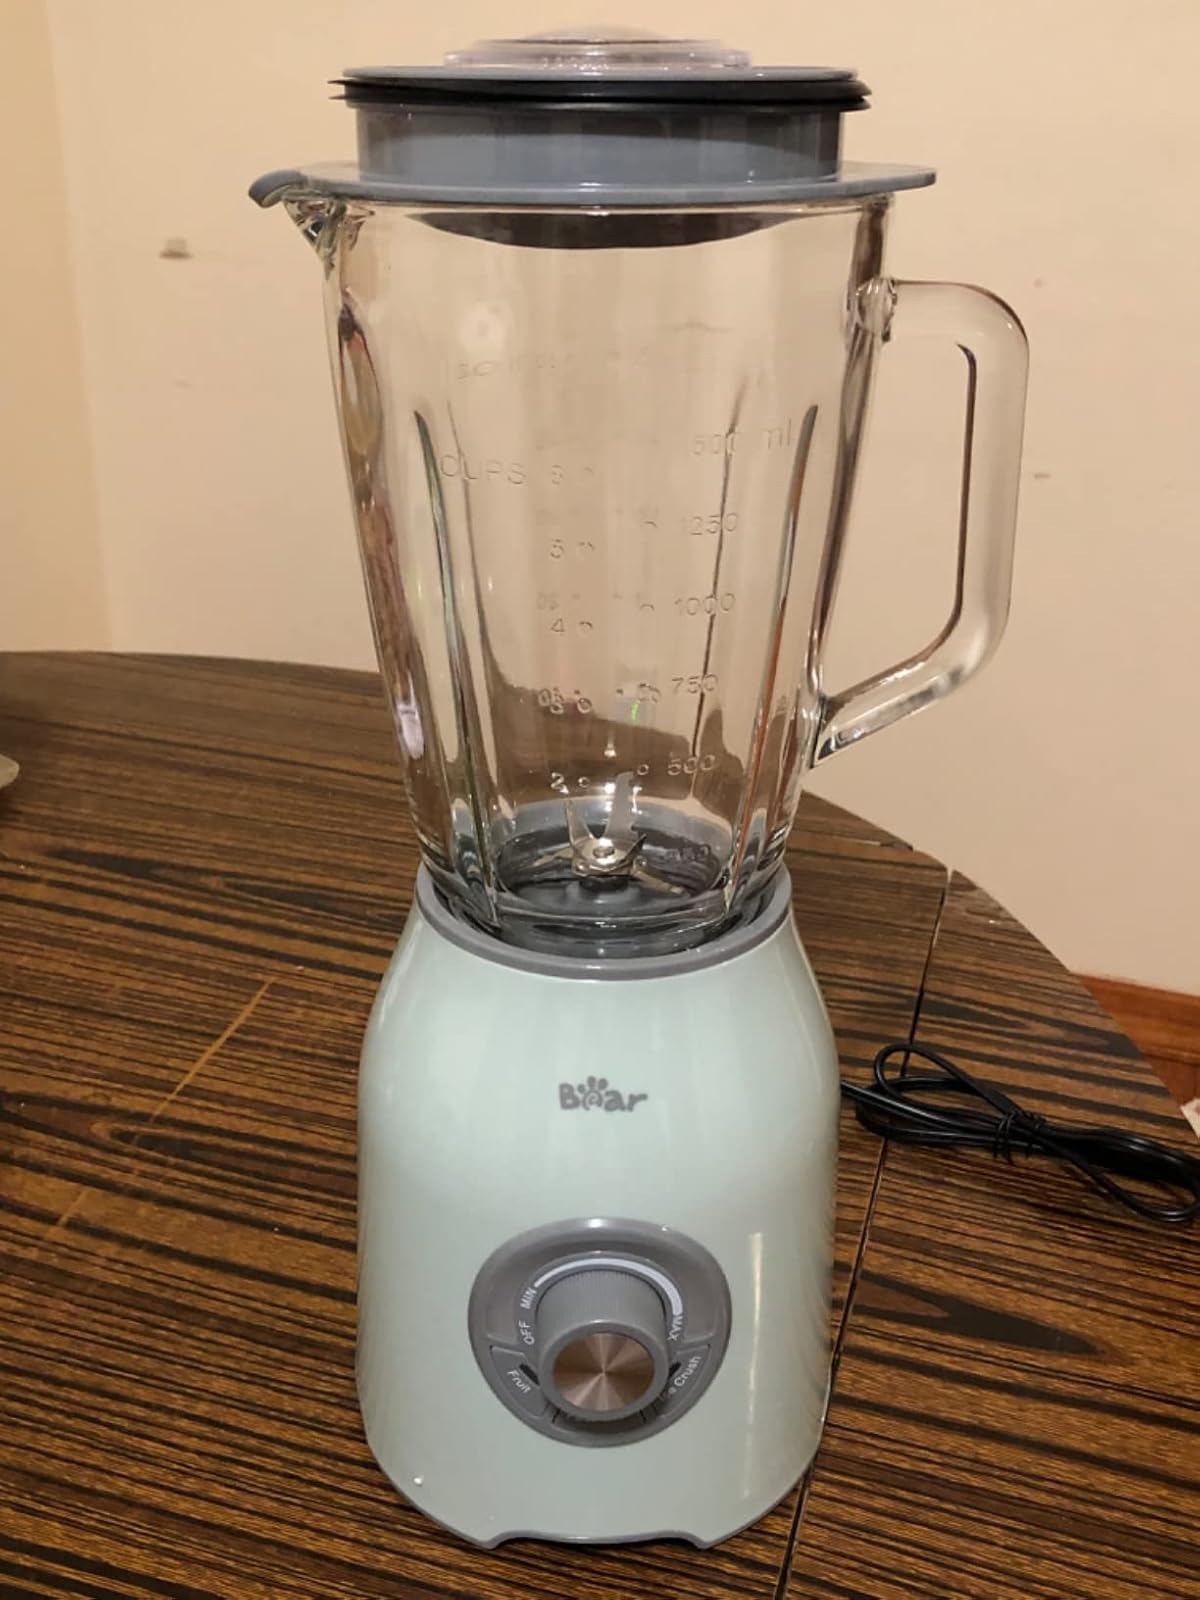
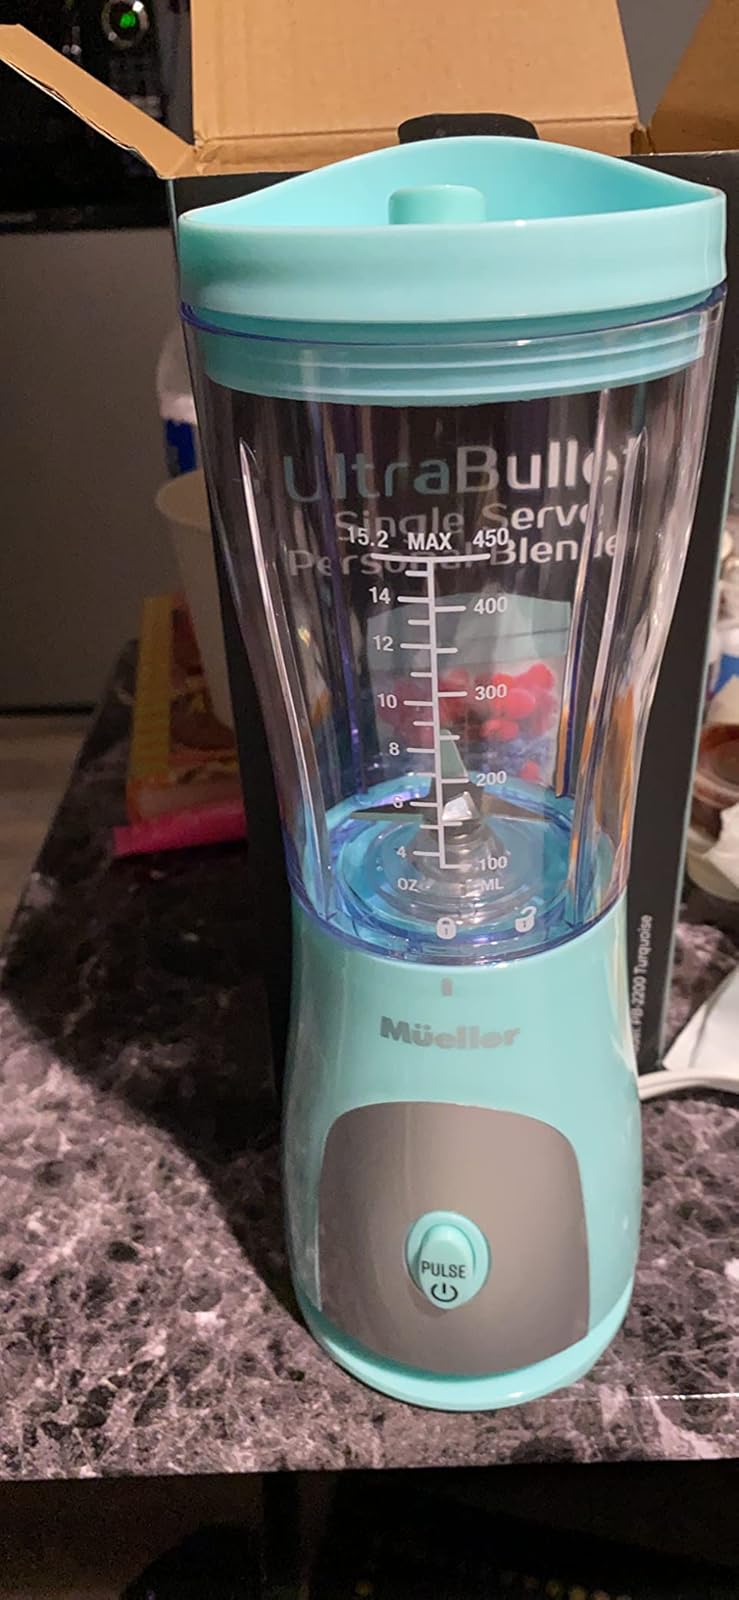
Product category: items_blender
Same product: no